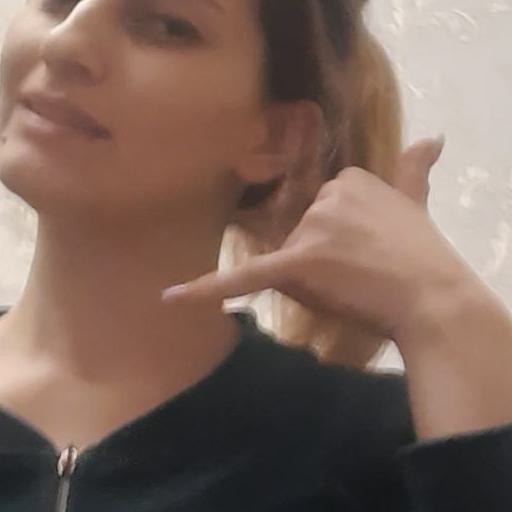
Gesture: call